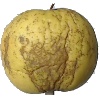
Label: Apple Golden 1